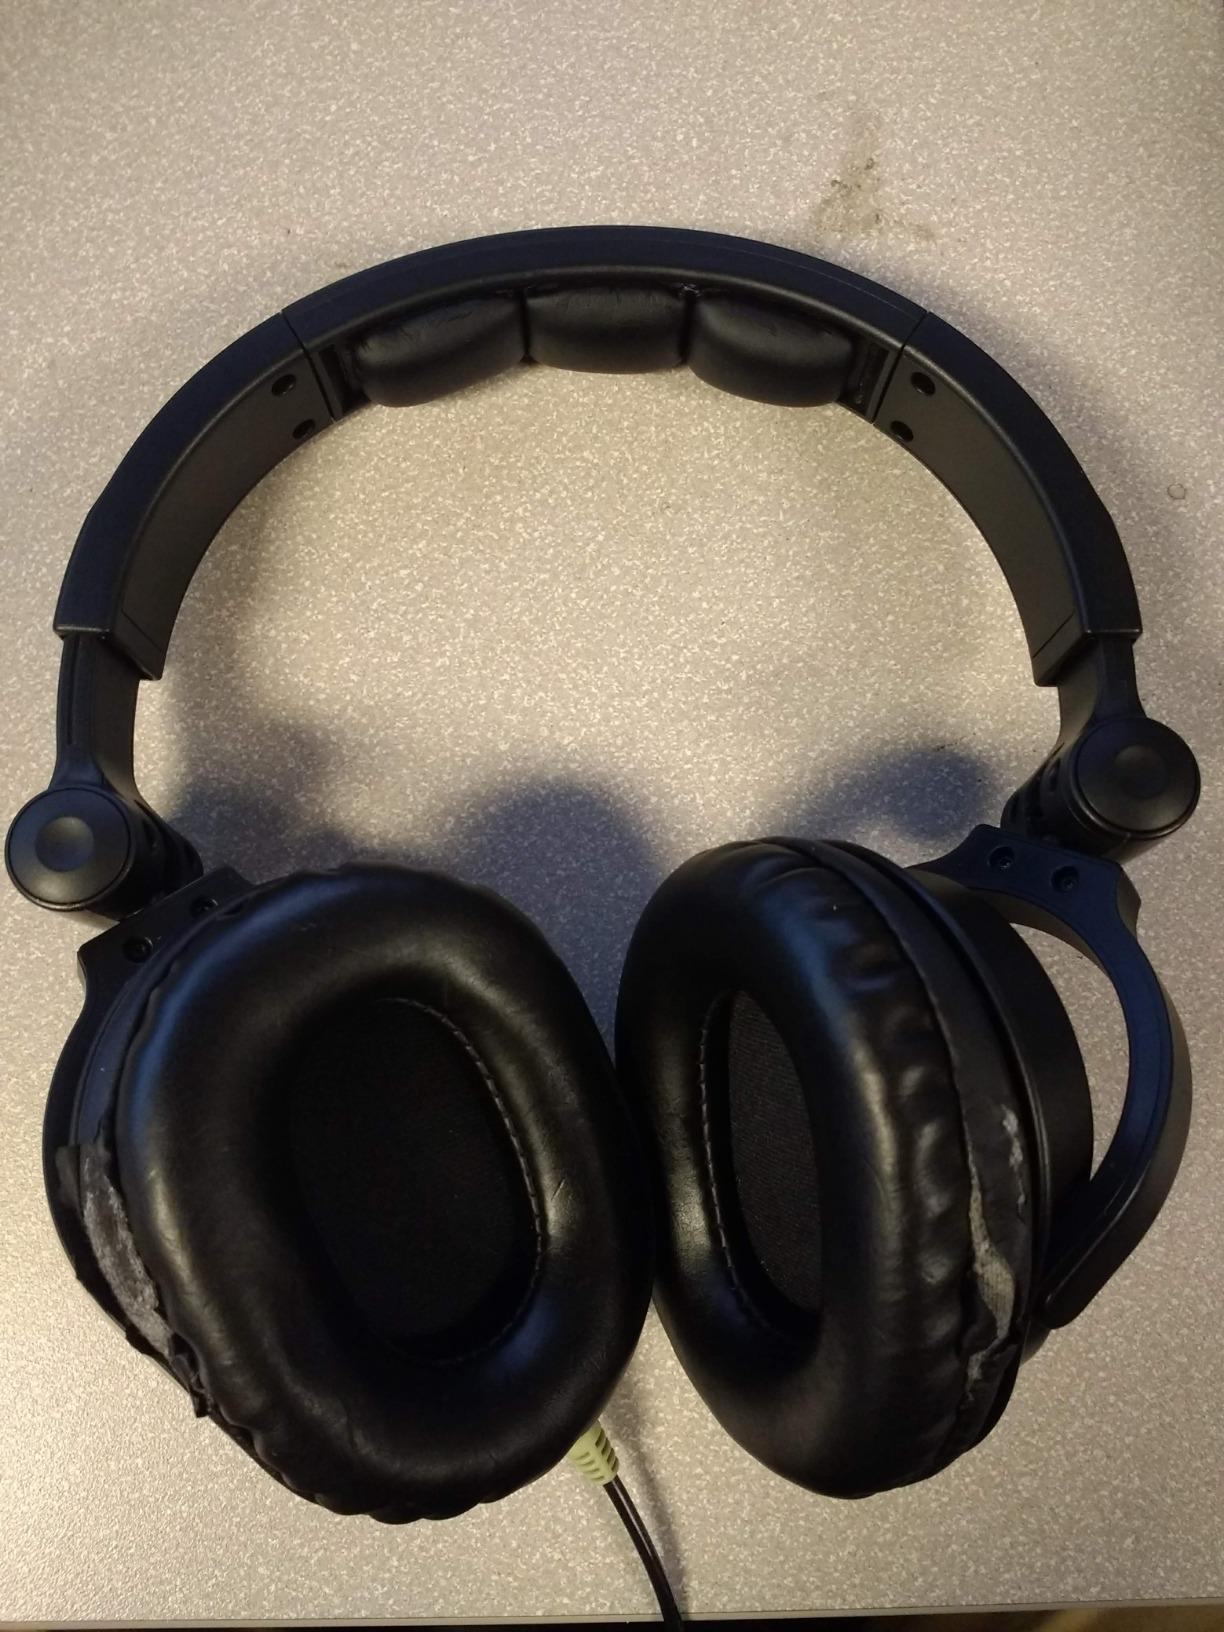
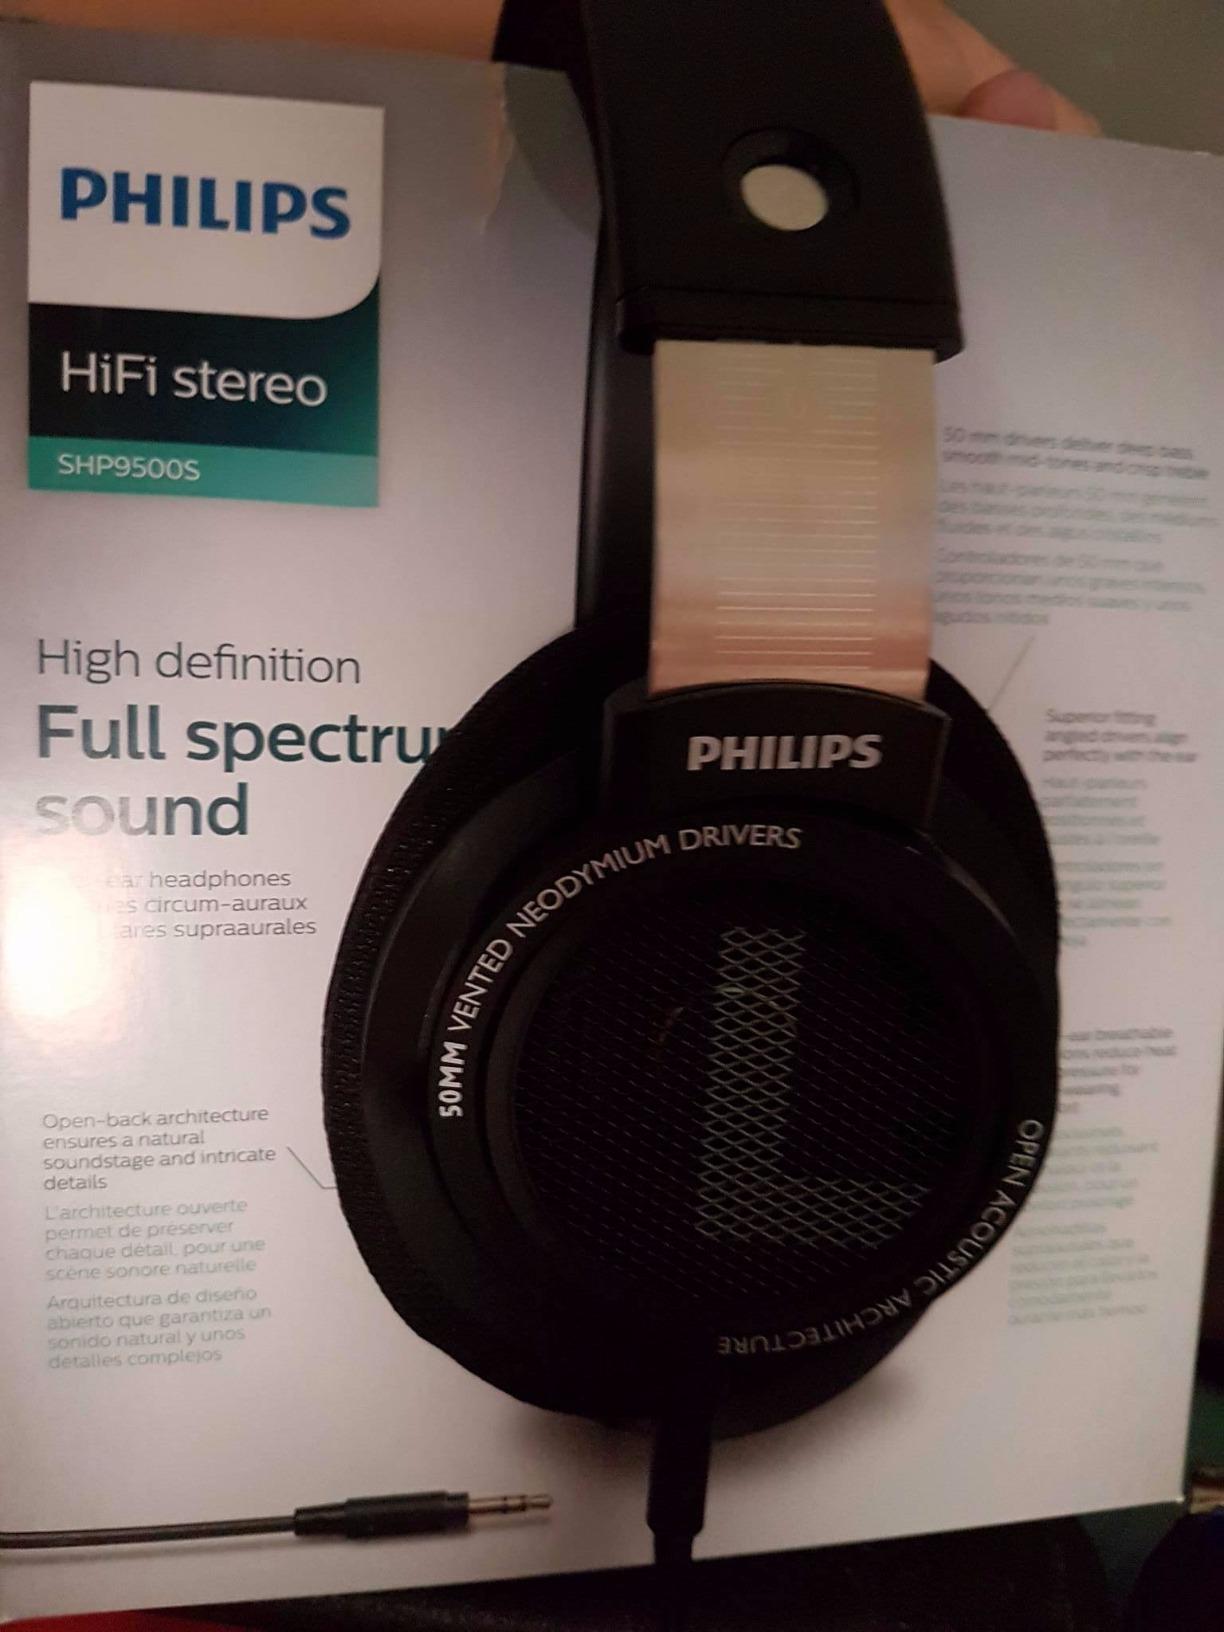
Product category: headphones
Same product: no